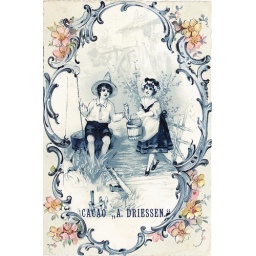
cacao driessen boy and girl in blue fishing